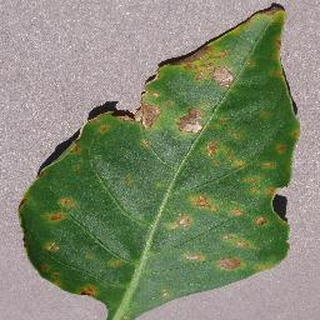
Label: bell_pepper_bacterial_spot